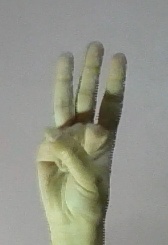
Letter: thaa